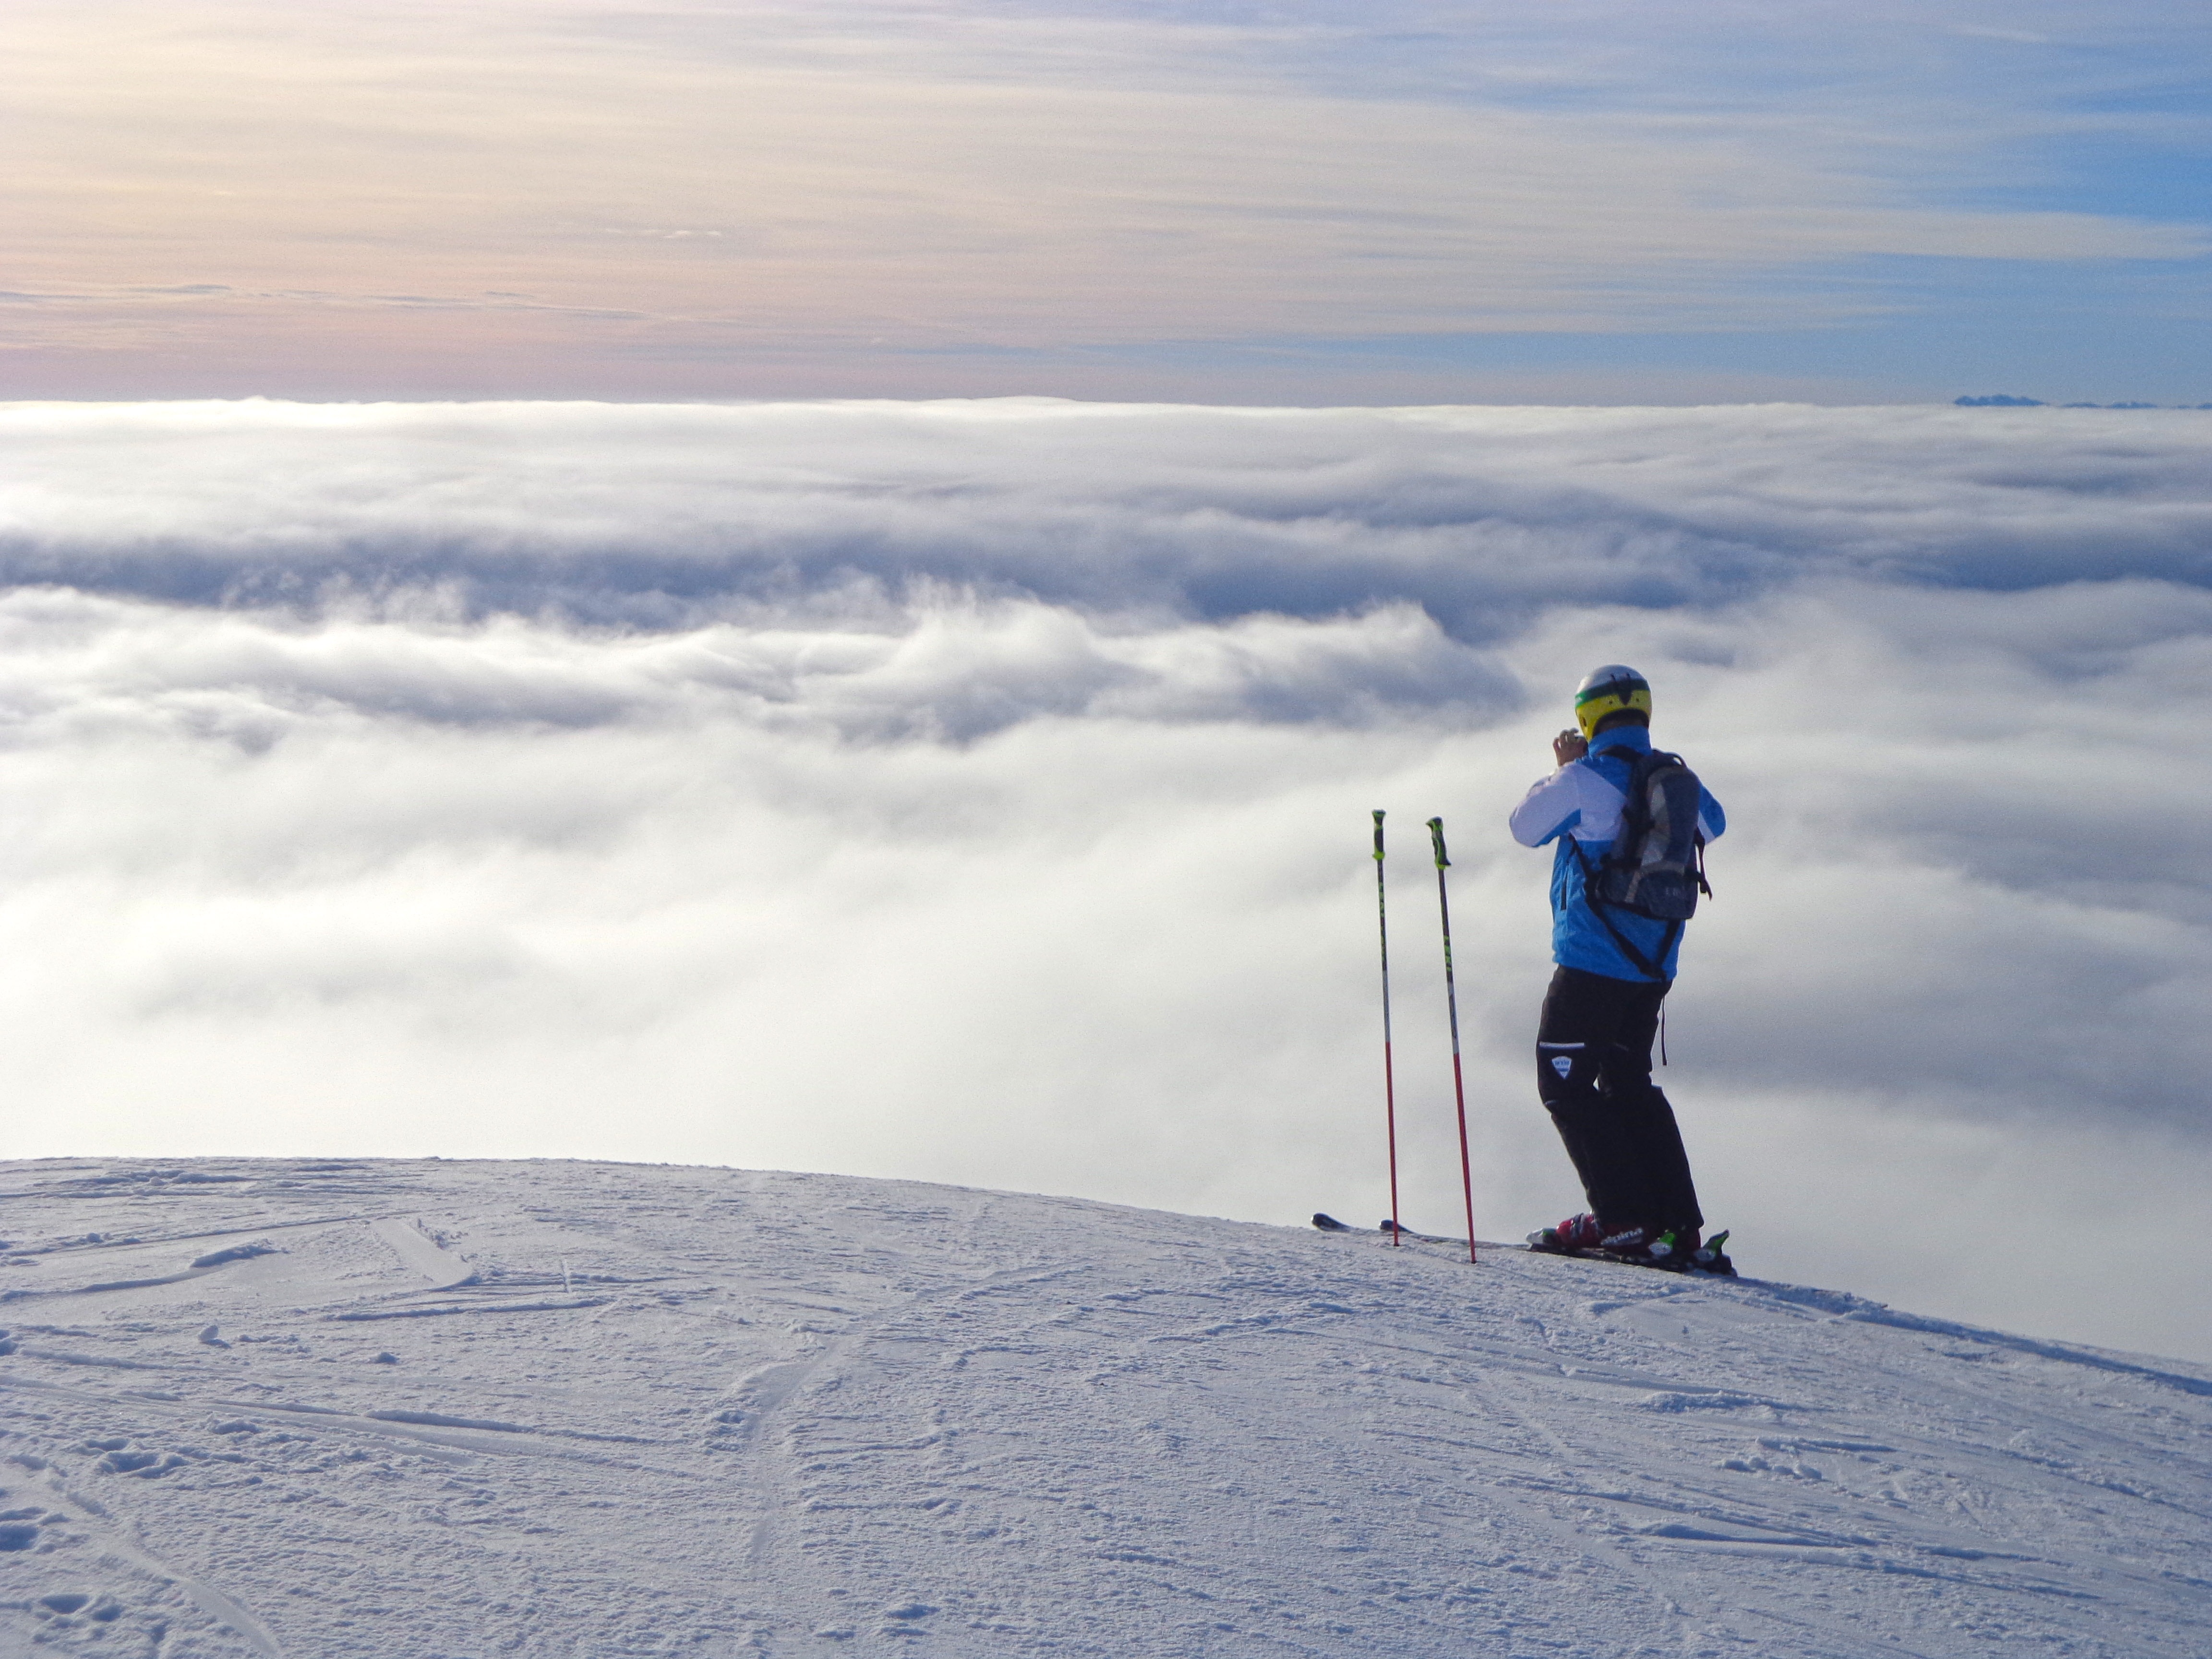
mountain, snow, winter, track, fog, sunset, mountain range, recreation, weather, blue, arctic, skiing, summit, mountaineering, winter sport, clouds, sports, ski, piste, skier, ski touring, nordic skiing, ski mountaineering, ski equipment, outdoor recreation, atmosphere of earth, slovenija, krvavec